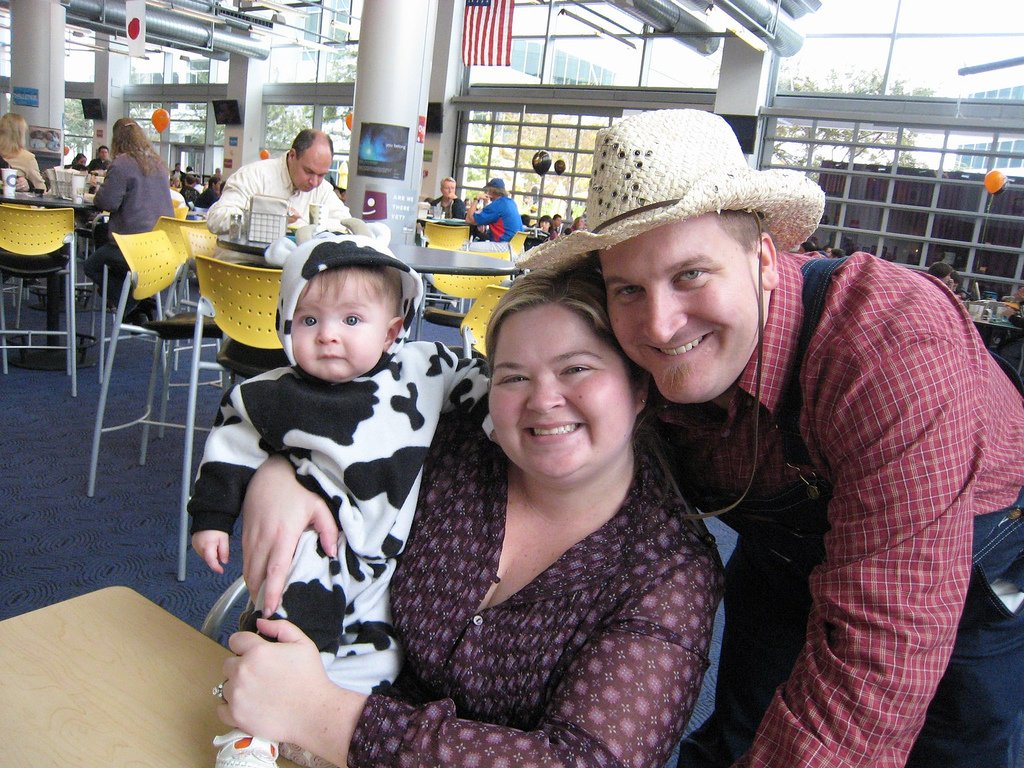
Label: not_food